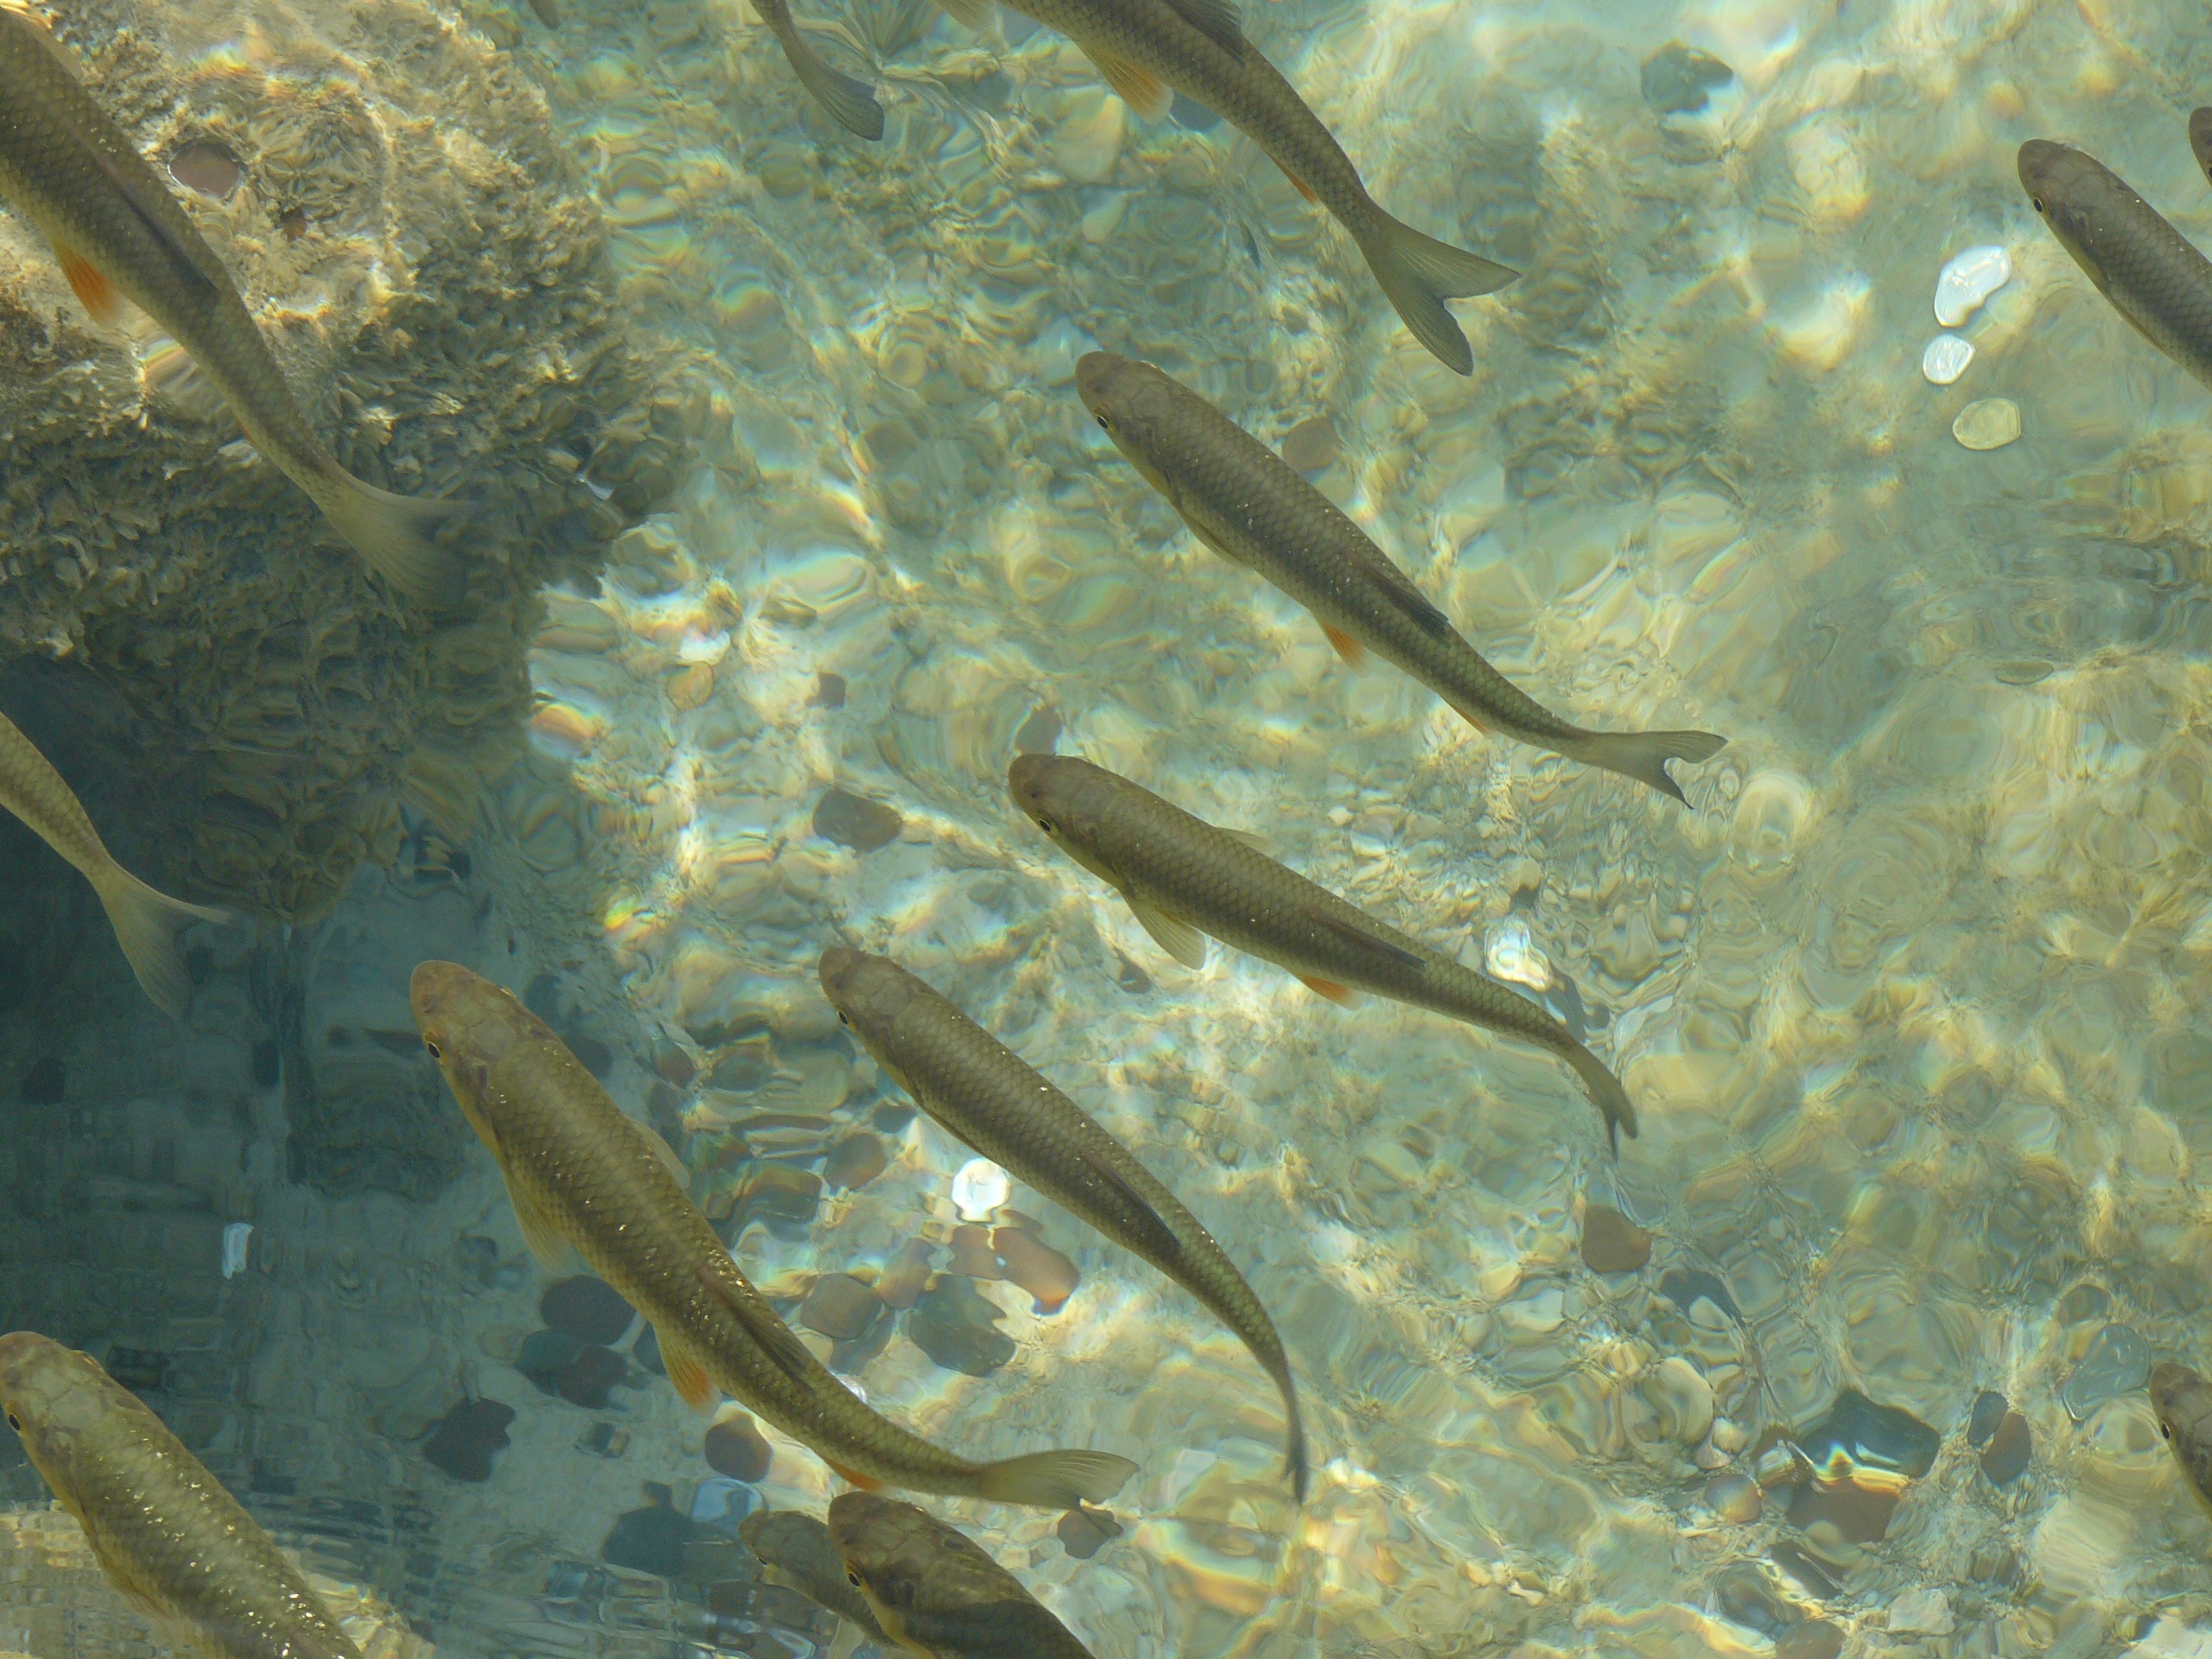
nature, underwater, biology, fish, croatia, marine biology